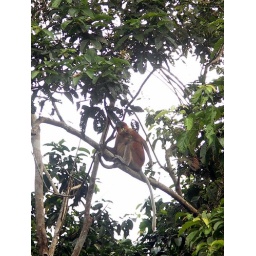
On the Kinabatangan river heading towards Sukau. Male Proboscis monkey high up in the trees